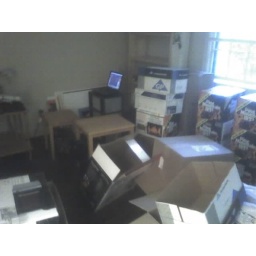
we're moving house in 2 weeks +/- couple days ... i'm workiing from home today in our make-shift office.